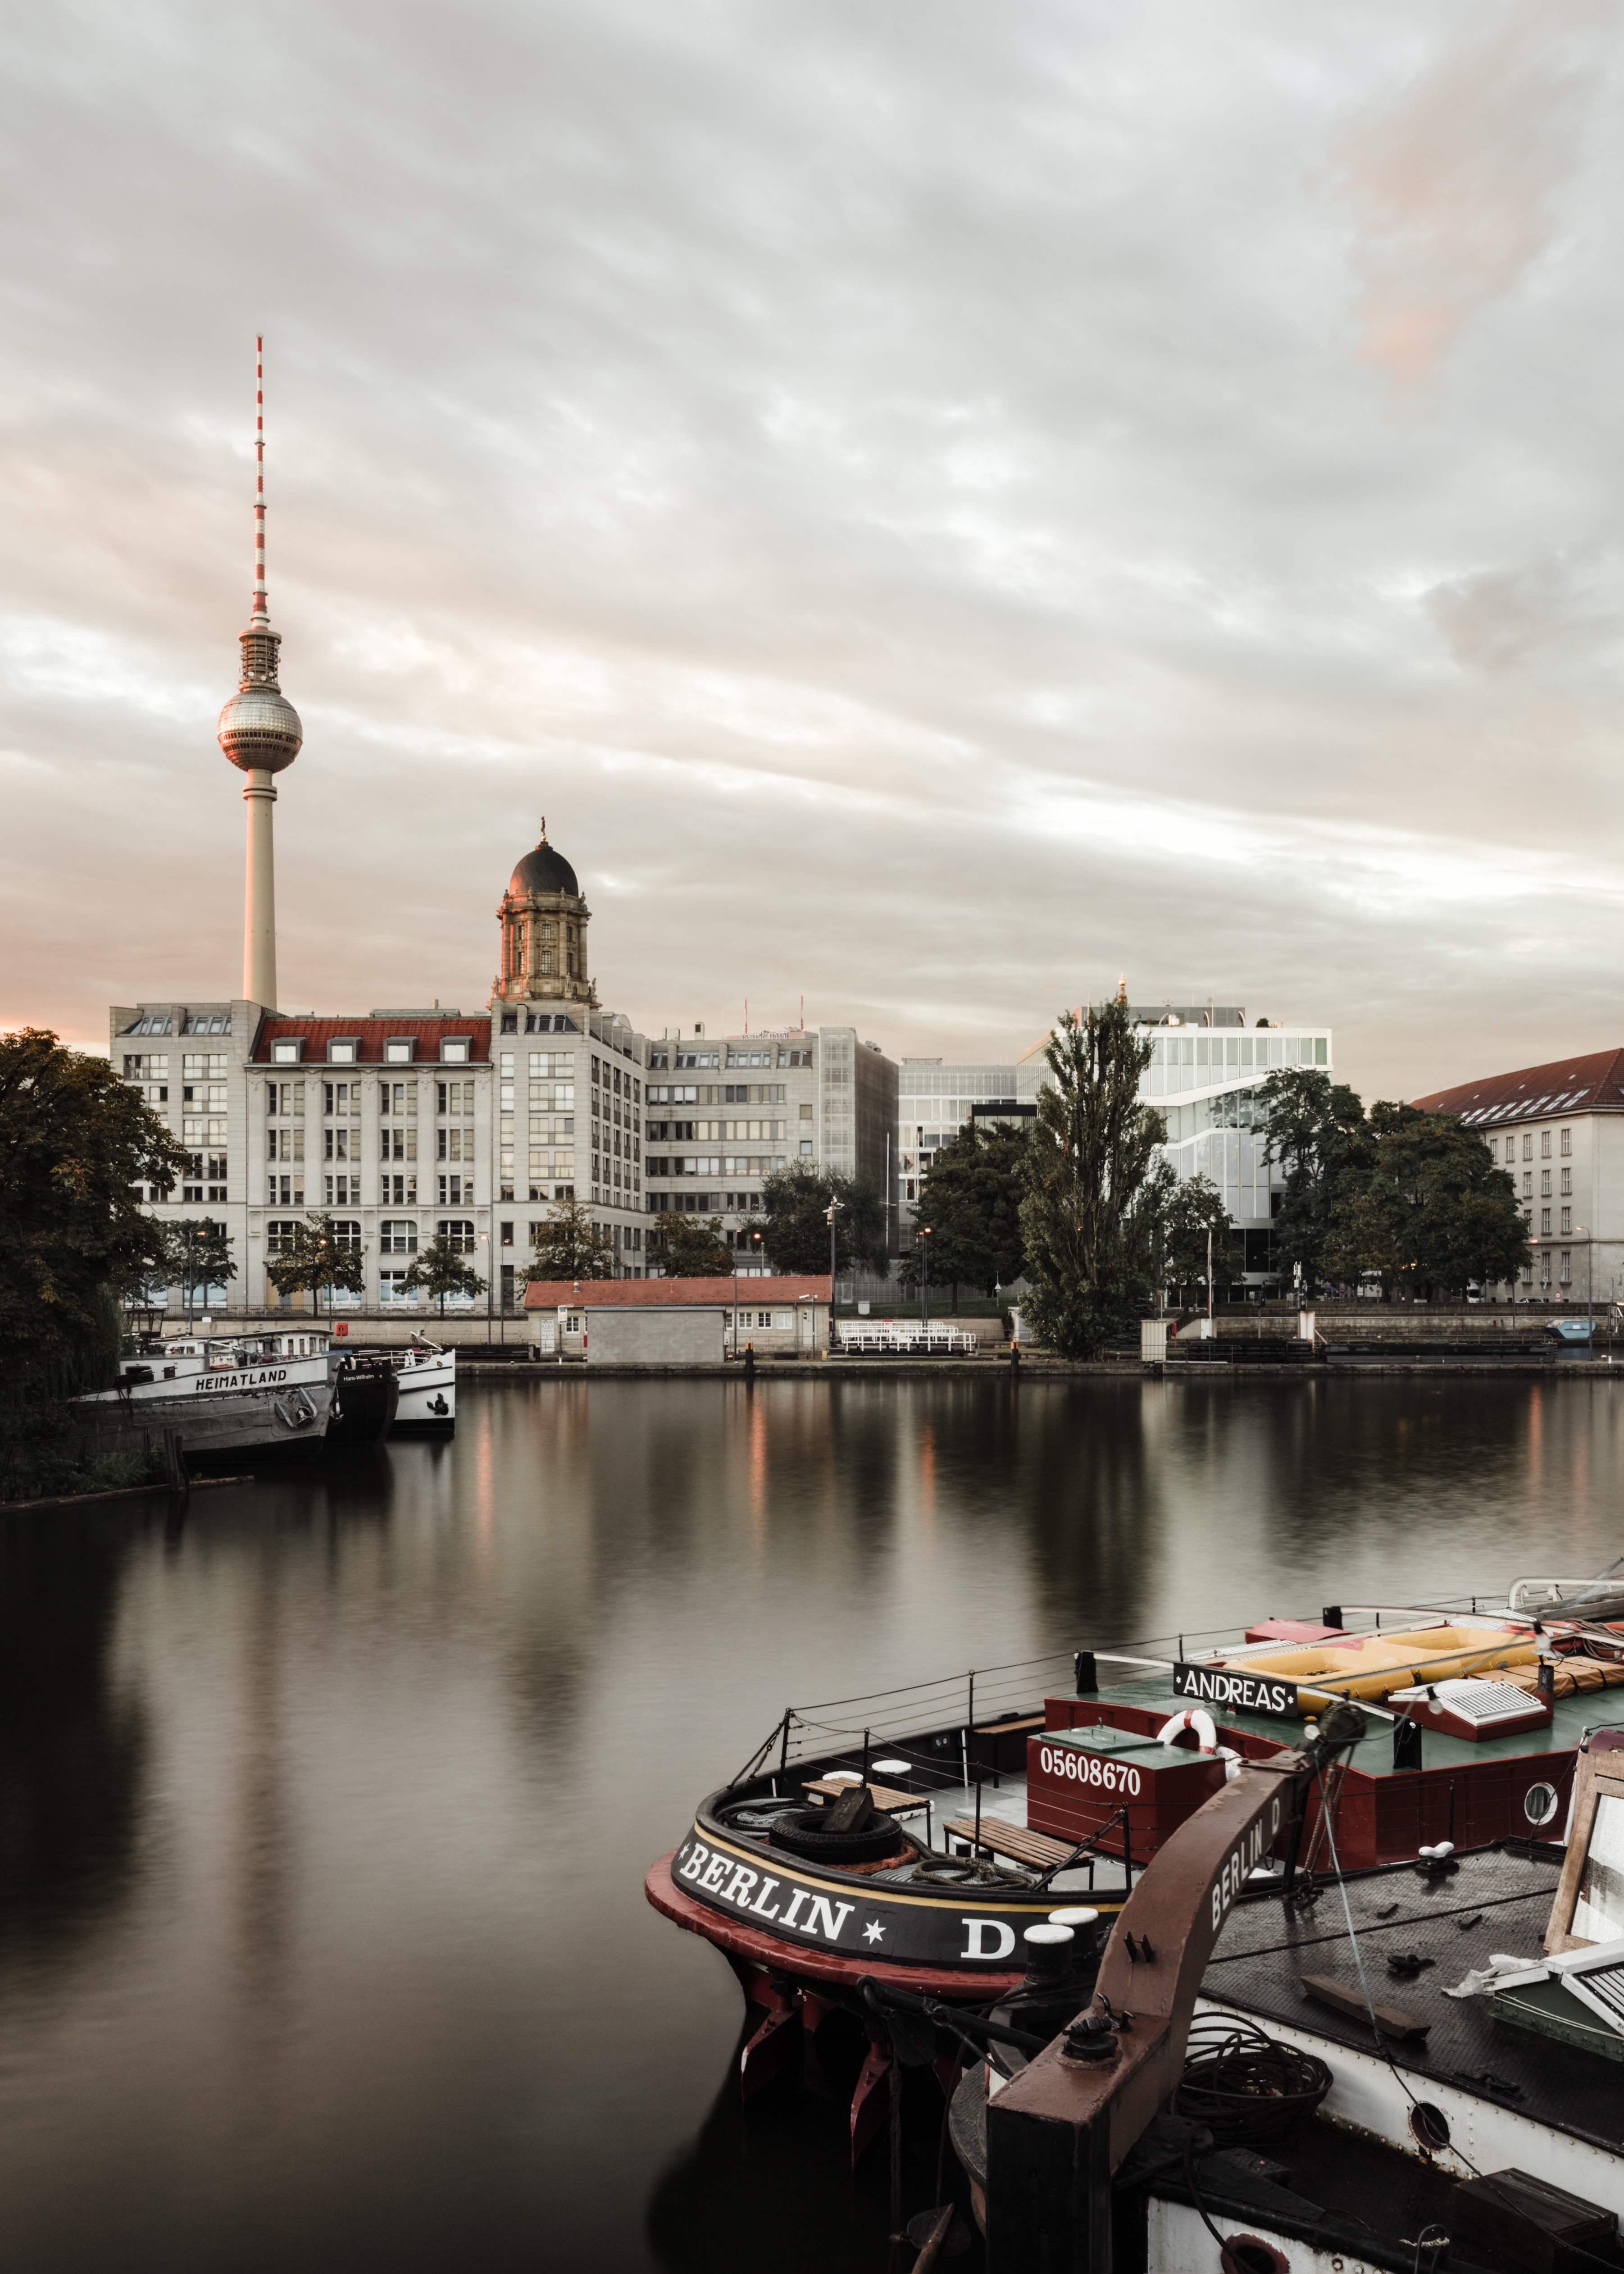
water, dock, boat, skyline, city, cityscape, dusk, evening, reflection, vehicle, harbor, waterway, urban area, human settlement